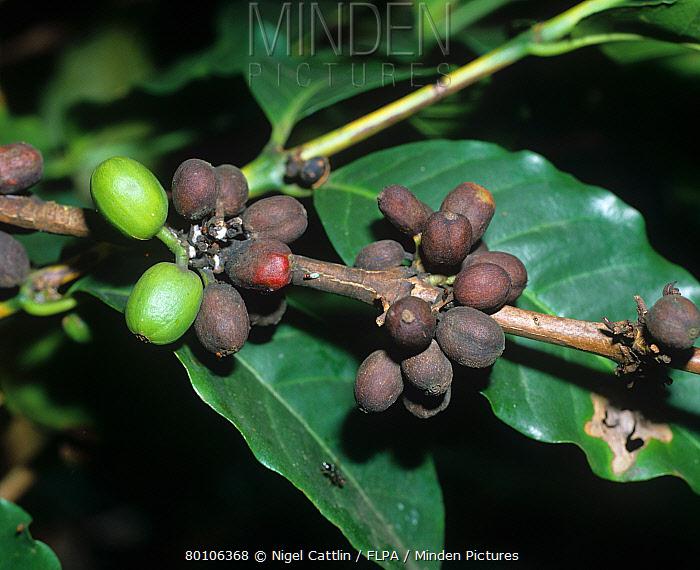
Plant: Coffee
Disease: coffee berry blotch